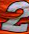
Number: 2